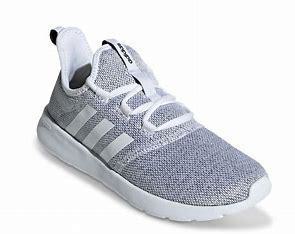
Brand: Adidas
Model: Cloudfoam Pure 2